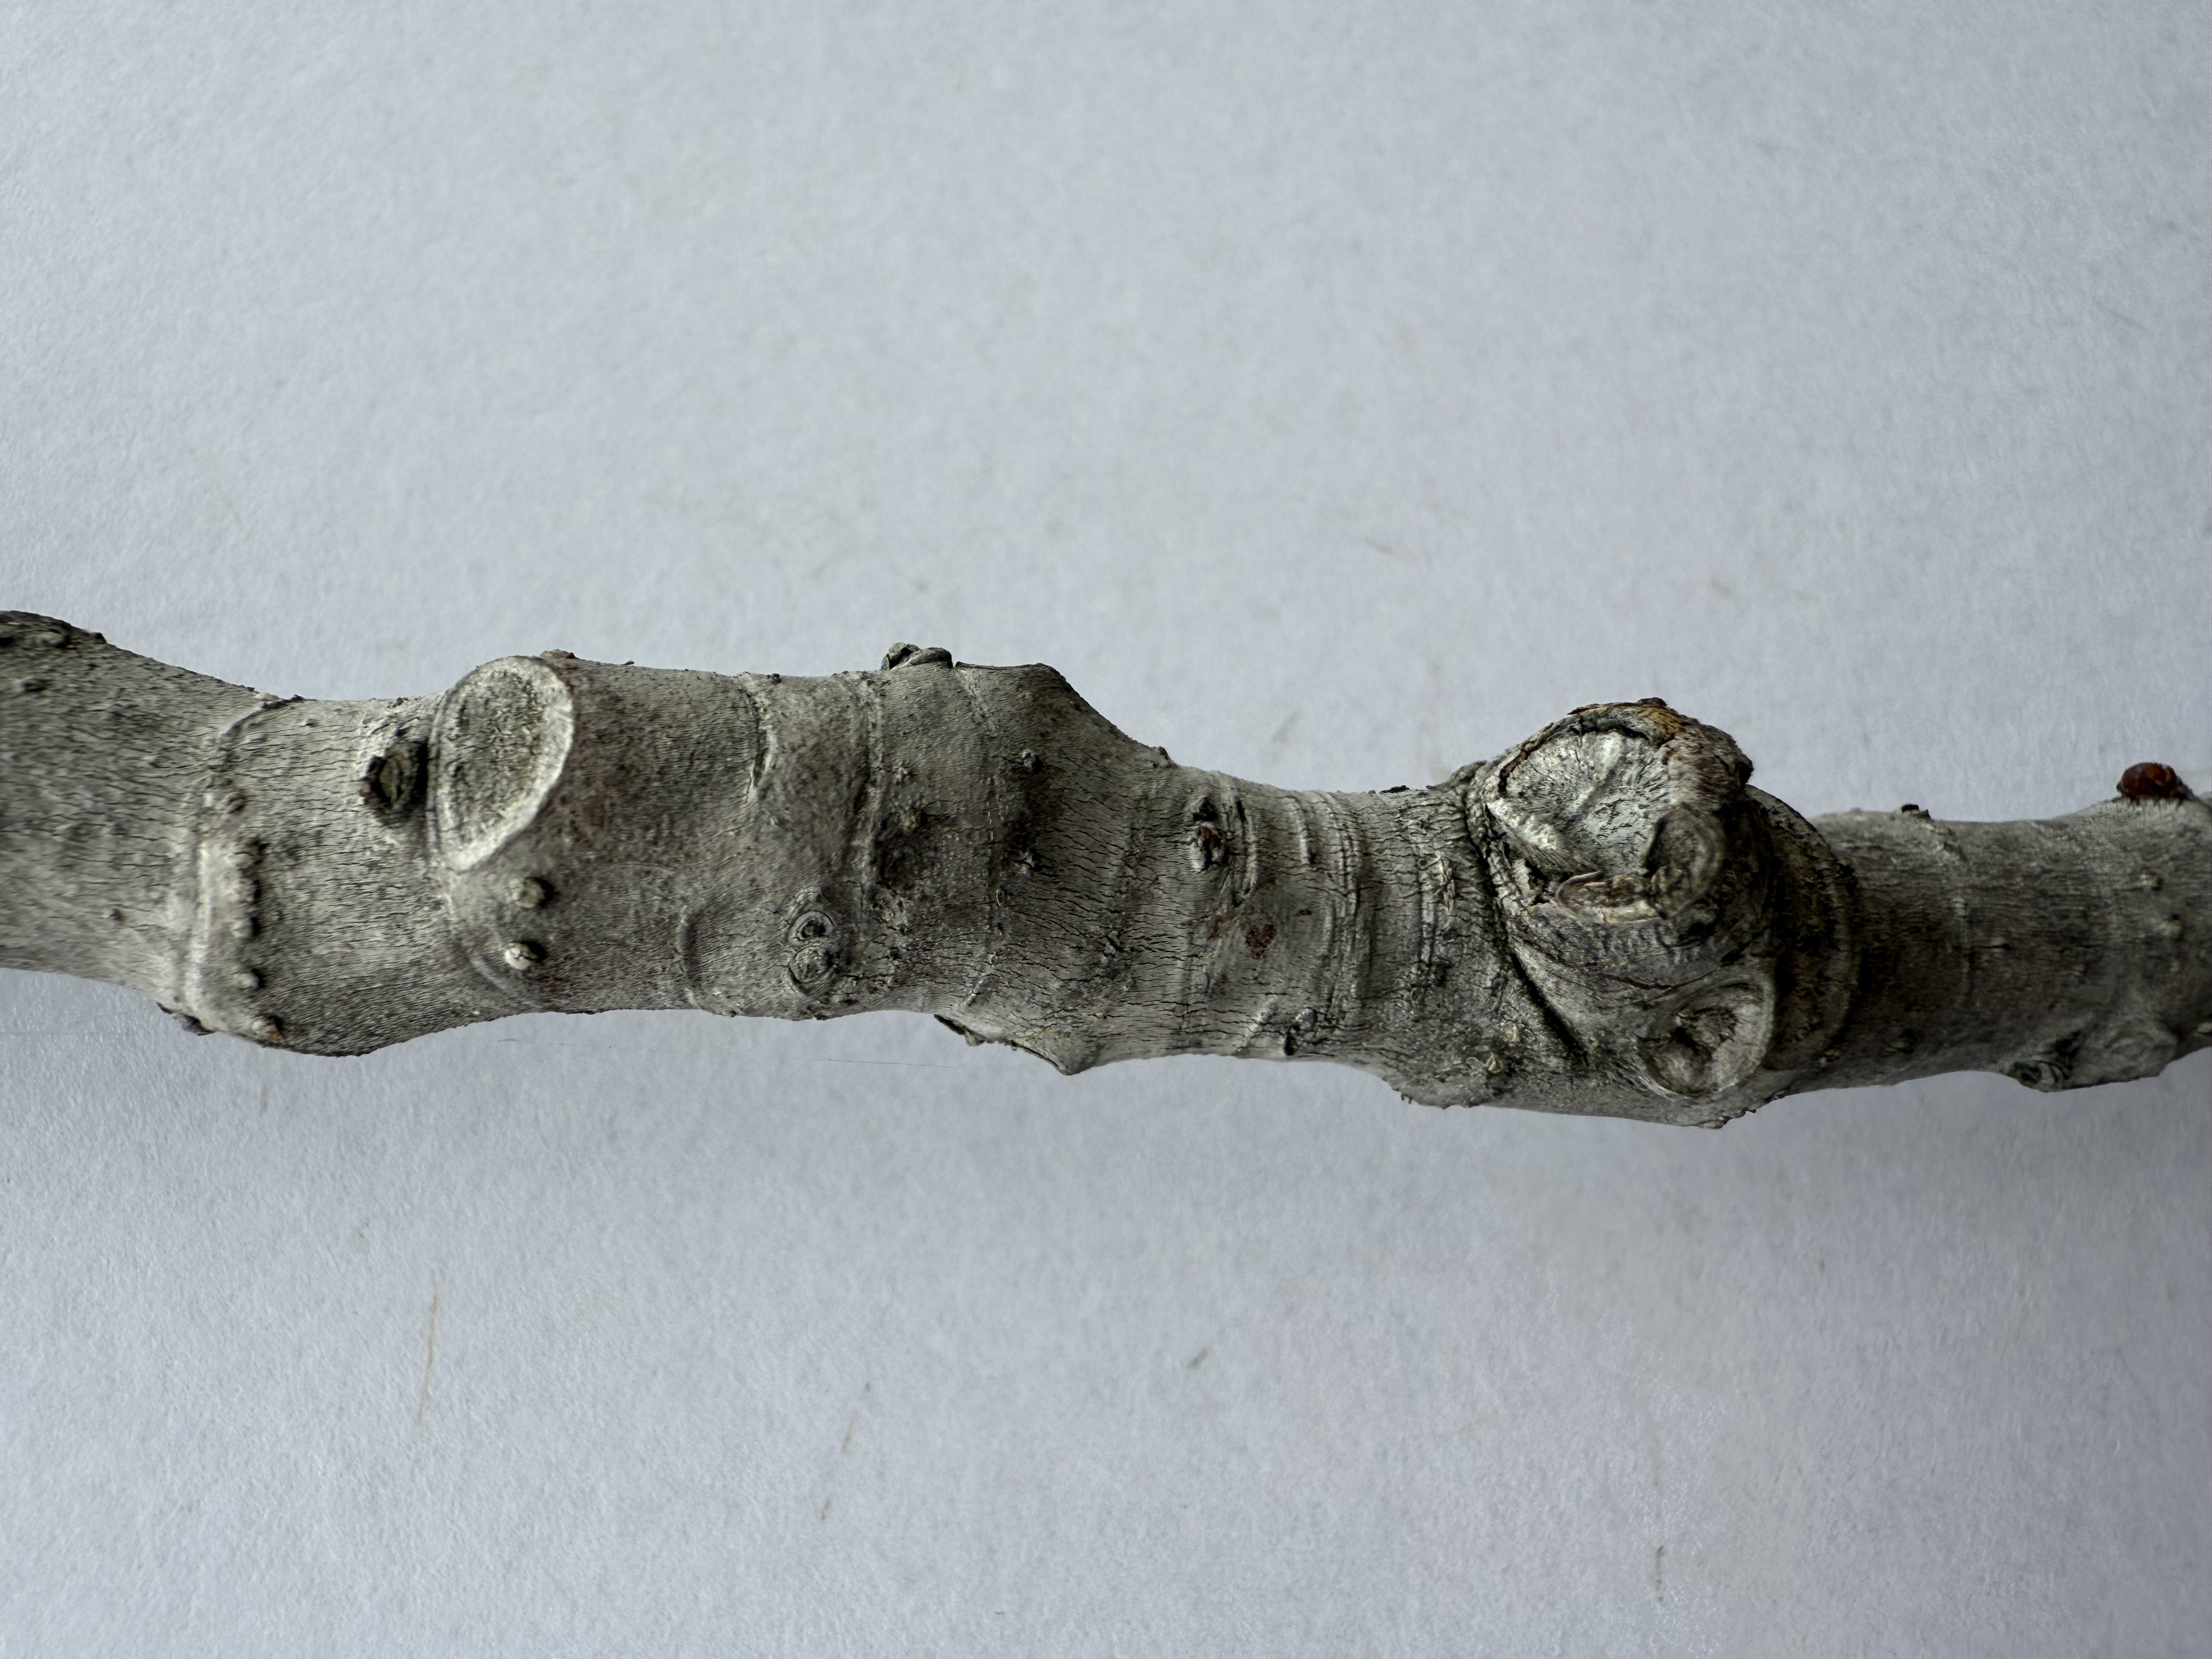
Variety: Patlican Fig